Describe the emotion expressed in this image:  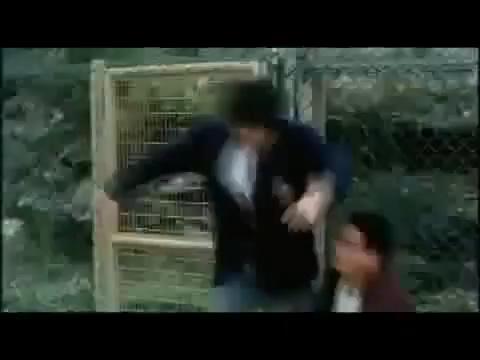
This person displays Pain, valence and arousal with moderate intensity.